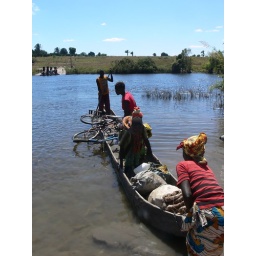
Main river crossing at Cazombo in Angola - the bridge was destroyed during the Civil War.